St Helier

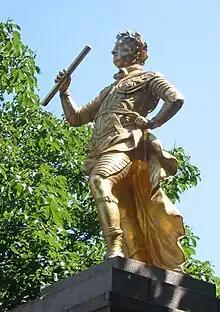
The statue of George II in the Royal Square is the "zero milestone" from which all distances in Jersey are measured.

George II gave £200 towards the construction of a new harbour – previously boats would be beached on a falling tide and unloaded by cart across the sands. A statue of the king by John Cheere was erected in the square in 1751 in gratitude, and the marketplace was renamed Royal Square, although the name has remained "Lé Vièr Marchi" (the old market) to this day in Jèrriais. Many of St Helier's road names and street names are bilingual English/French or English/Jèrriais, but some have only one name. The names in the various languages are not usually translations: distinct naming traditions survive alongside each other.